History of the War in Afghanistan (2001–2021)

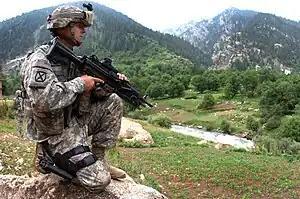
A US soldier conducts a mountain patrol in Nuristan Province.

In July, Canadian Forces, supported by US, British, Dutch and Danish forces, launched Operation Medusa.